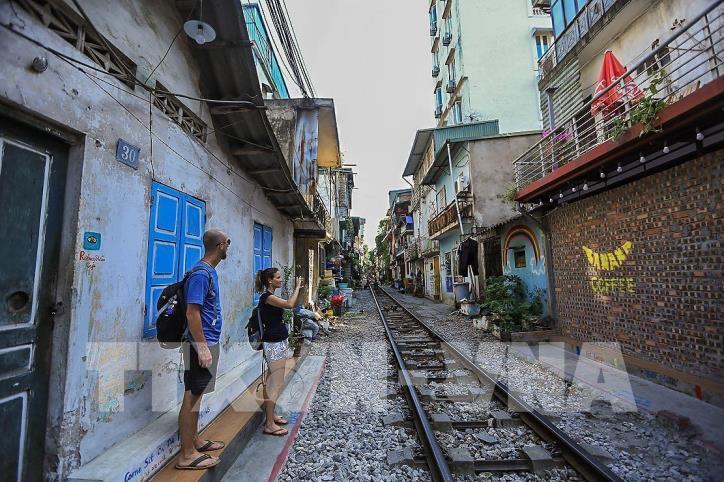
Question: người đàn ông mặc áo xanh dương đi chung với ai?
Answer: với người phụ nữ đang đứng cầm máy ảnh